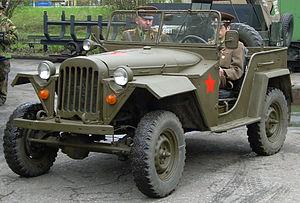
La GAZ-67 est un véhicule tout-terrain de l'armée soviétique conçu au cours de la Seconde Guerre mondiale par l'entreprise GAZ.